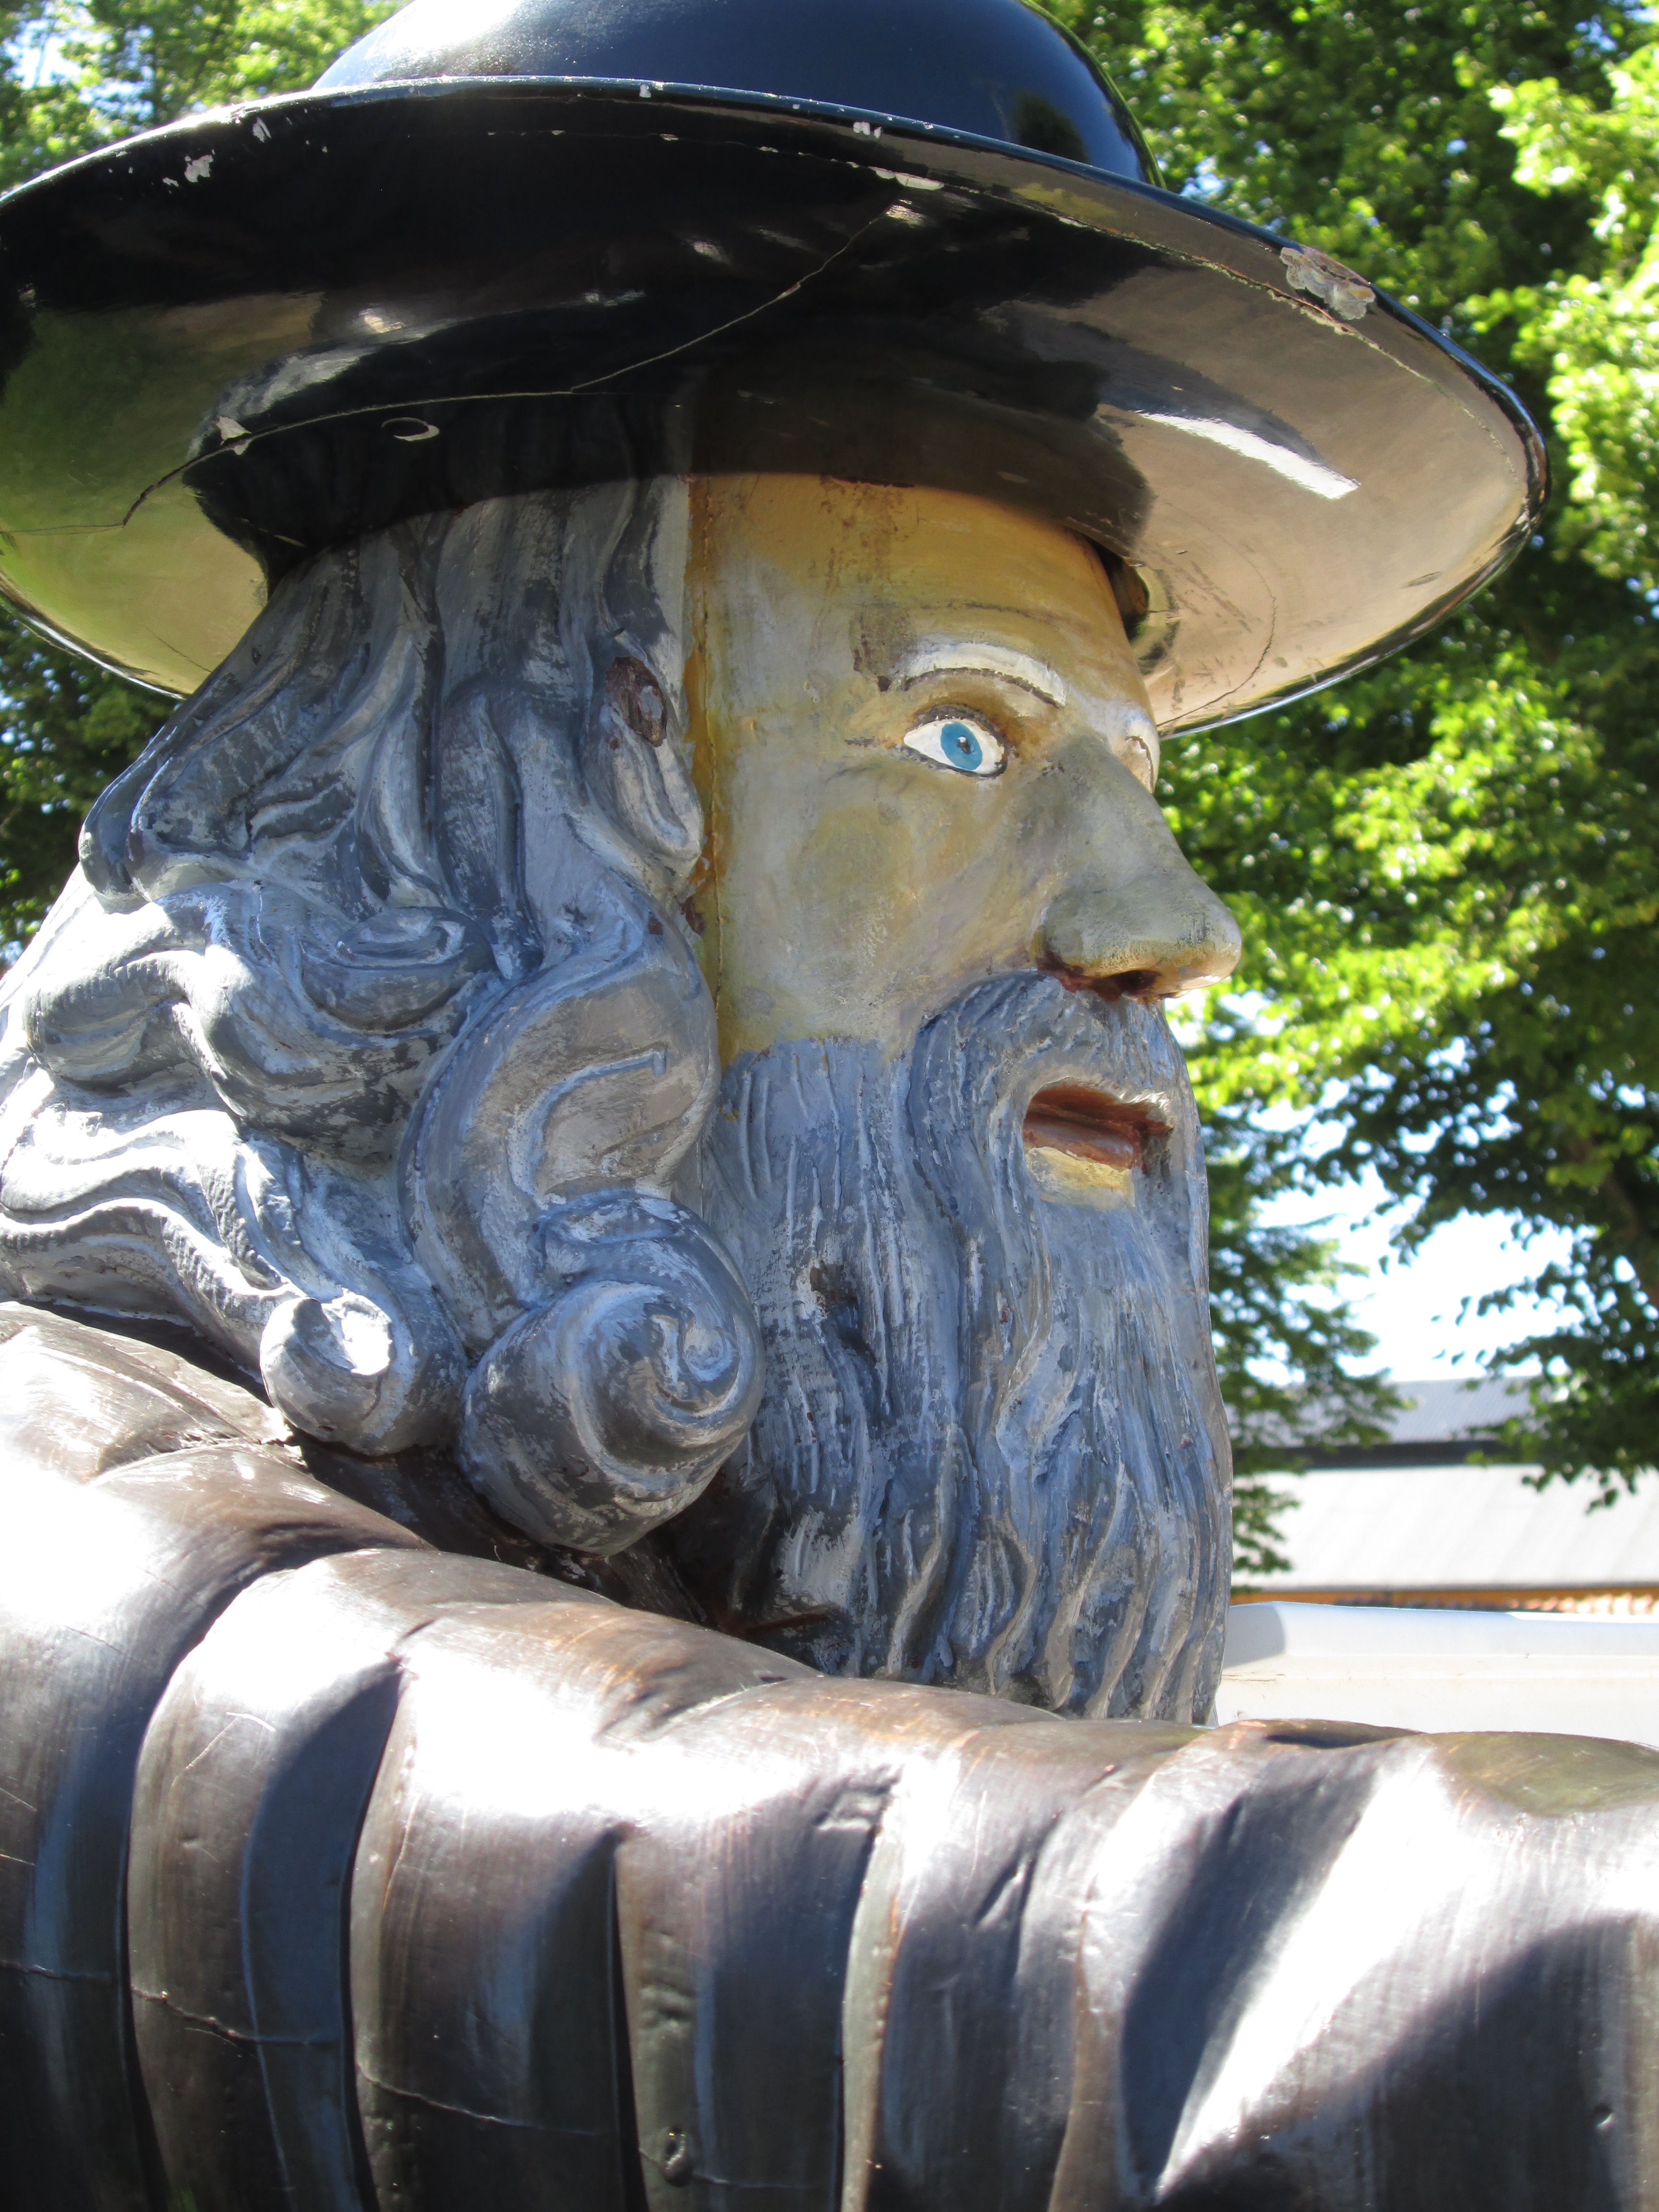
monument, statue, sculpture, art, temple, sweden, wooden, marine, history, carving, scandinavia, karlskrona, rosenbom, blekinge